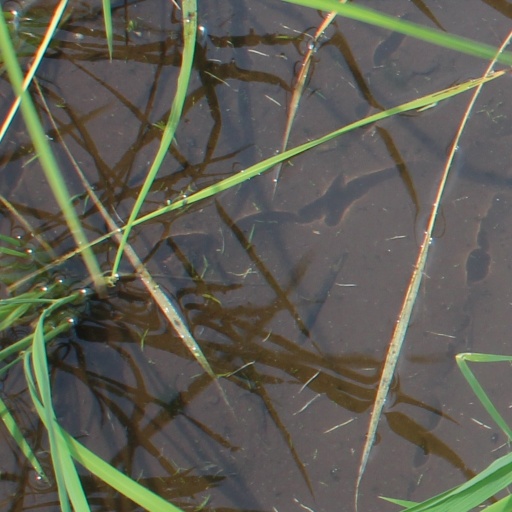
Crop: rice